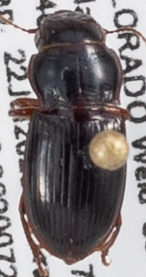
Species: Cratacanthus dubius
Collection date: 2020-07-22
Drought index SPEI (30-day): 0.058
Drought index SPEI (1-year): -0.728
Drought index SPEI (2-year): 0.198